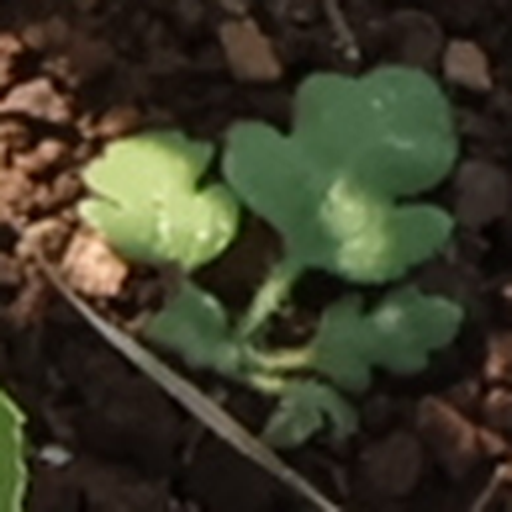
Weed species: Gajar_gavat_(Parthenium hysterophorus)